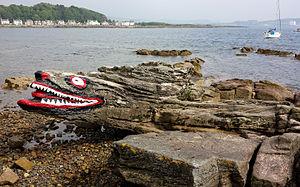
Millport est la seule ville du Great Cumbrae dans le Firth of Clyde, dans le North Ayrshire en Écosse.